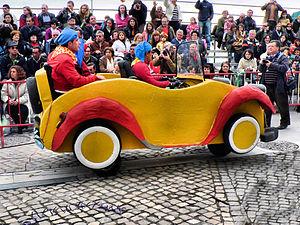
Oui-Oui est un personnage fictif de livres et de dessin animés pour enfants créé par la romancière britannique Enid Blyton en 1949 avec l'aide de l'illustrateur néerlandais Harmsen van der Beek. Le personnage s'appelle originellement Noddy, inspiré de la phrase en anglais : Nod the head signifiant « hocher la tête ». Il paraît pour la première fois en français en 1962 dans la collection Bibliothèque rose, avec des illustrations de Jeanne Hives.